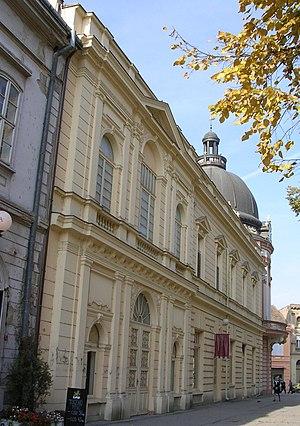
Les monuments culturels protégés constituent une catégorie de monuments de Serbie inscrits sur une liste de monuments bénéficiant de la protection de l'État. Il s'agit d'une troisième catégorie de monuments protégés classés, par leur importance, après les monuments culturels d'importance exceptionnelle et les monuments culturels de grande importance.
Cet article recense les monuments culturels du district de Syrmie en Serbie, dans la province autonome de Voïvodine.